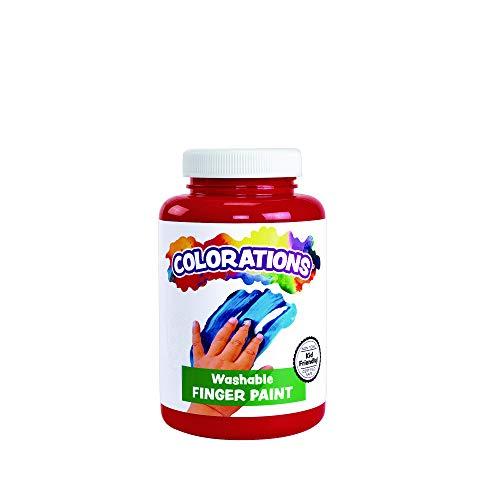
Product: Colorations Washable Finger Paints, 16 fl oz, Red, Non-Toxic, Creamy, Vibrant, Kids Paint, Craft, Hobby, Fun, Art Supplies, Young Kids, Finger Painting, Hand Painting
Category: Toys & Games | Arts & Crafts | Drawing & Painting Supplies | Paints | Finger Paint
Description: Introduces young children to painting using their fingers.
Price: Total price:
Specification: Shipping Weight: 1.2 pounds (View shipping rates and policies)|ASIN: B01HZMNZYI|Item model number: CWFRE|    #11494    in Art Paints    |    #117    in Kids' Finger Paint